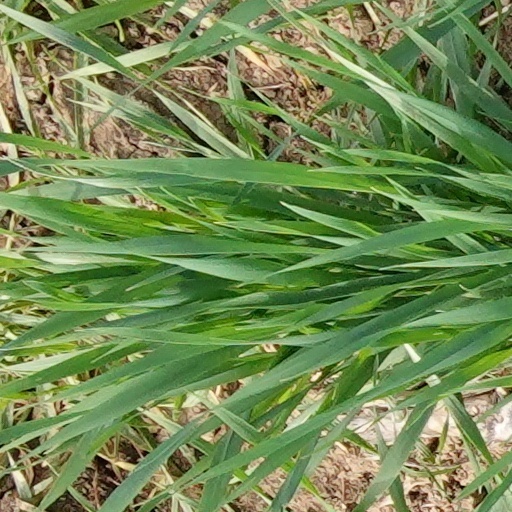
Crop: wheat